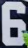
Number: 6